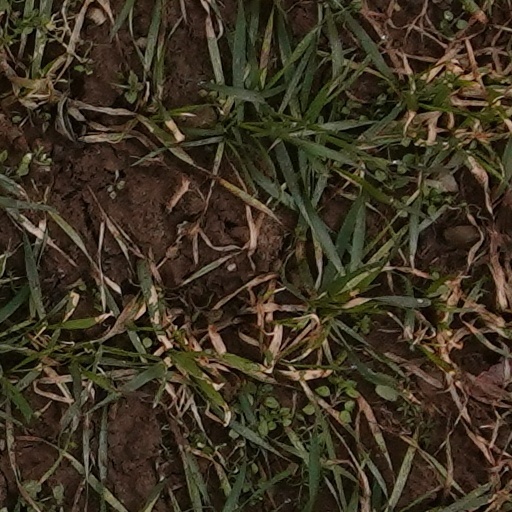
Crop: wheat